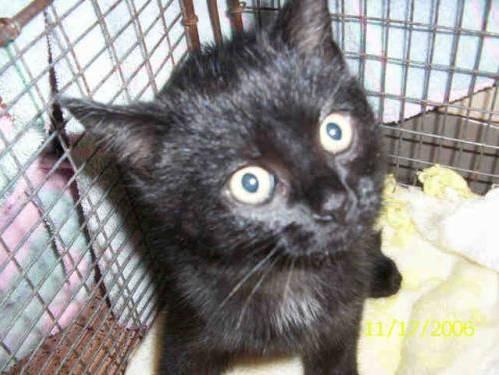
cat